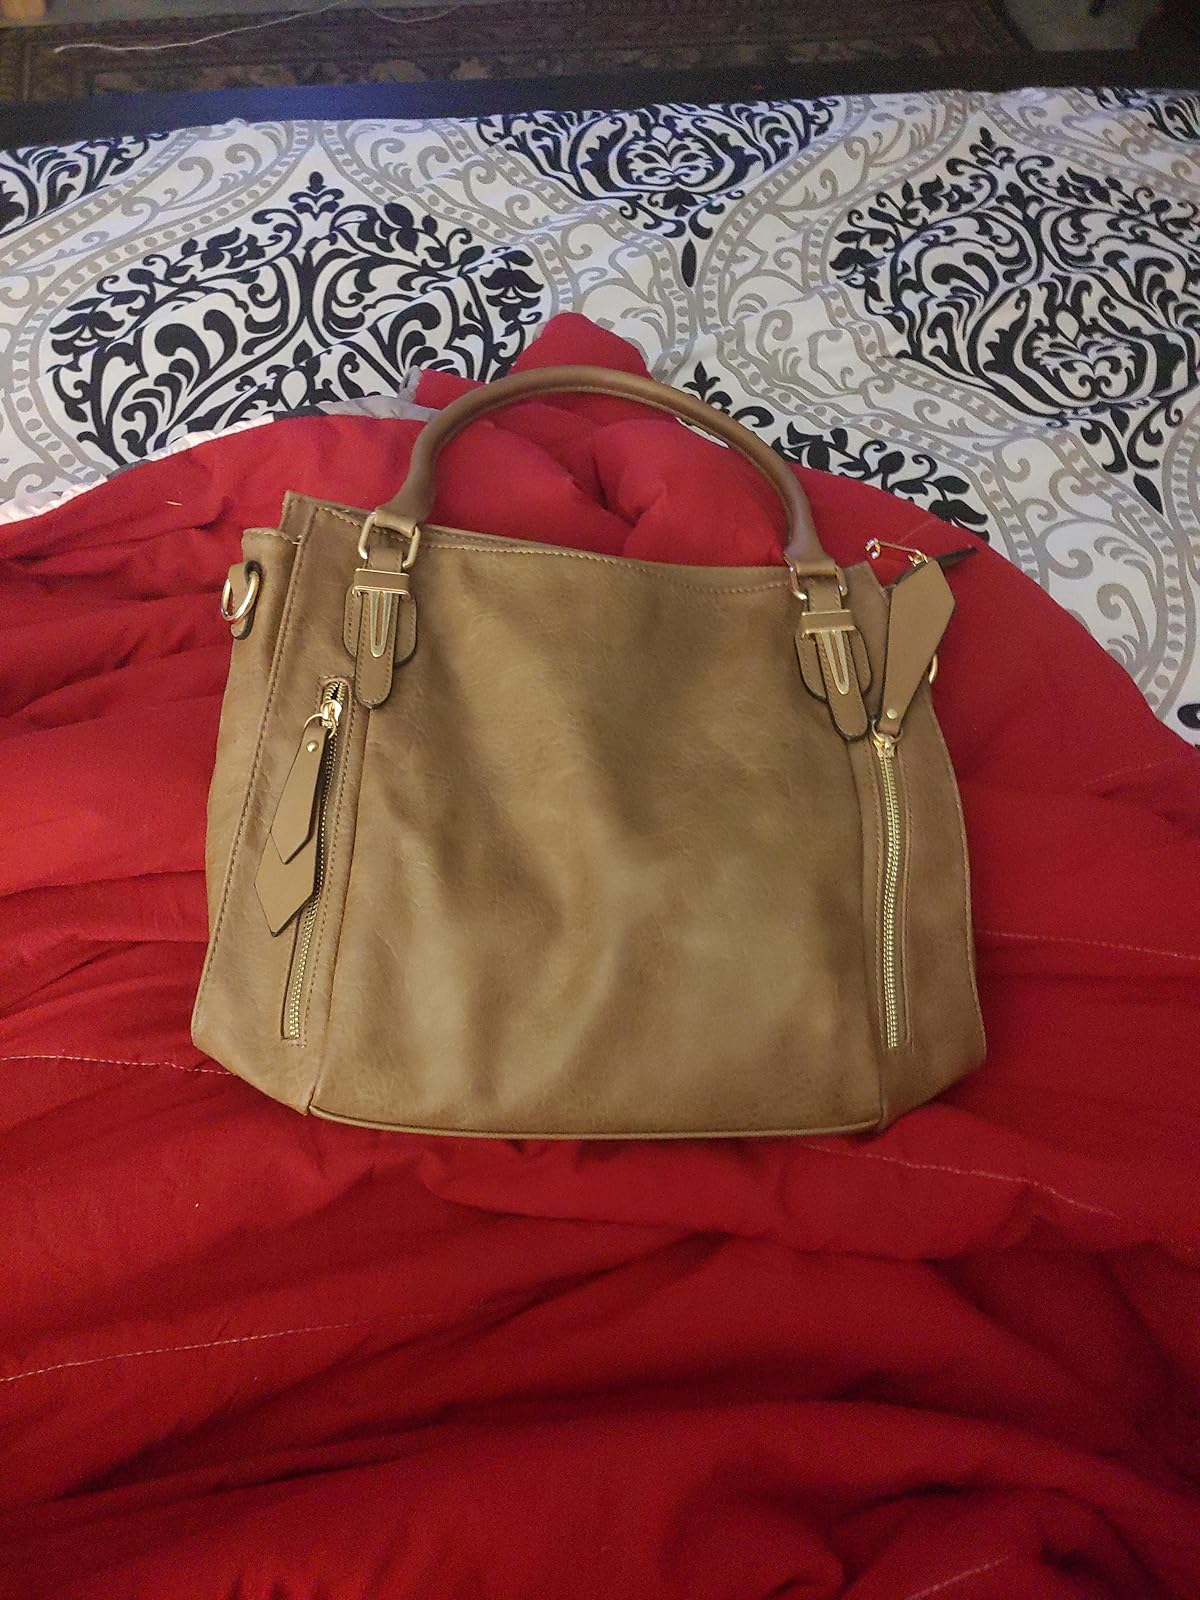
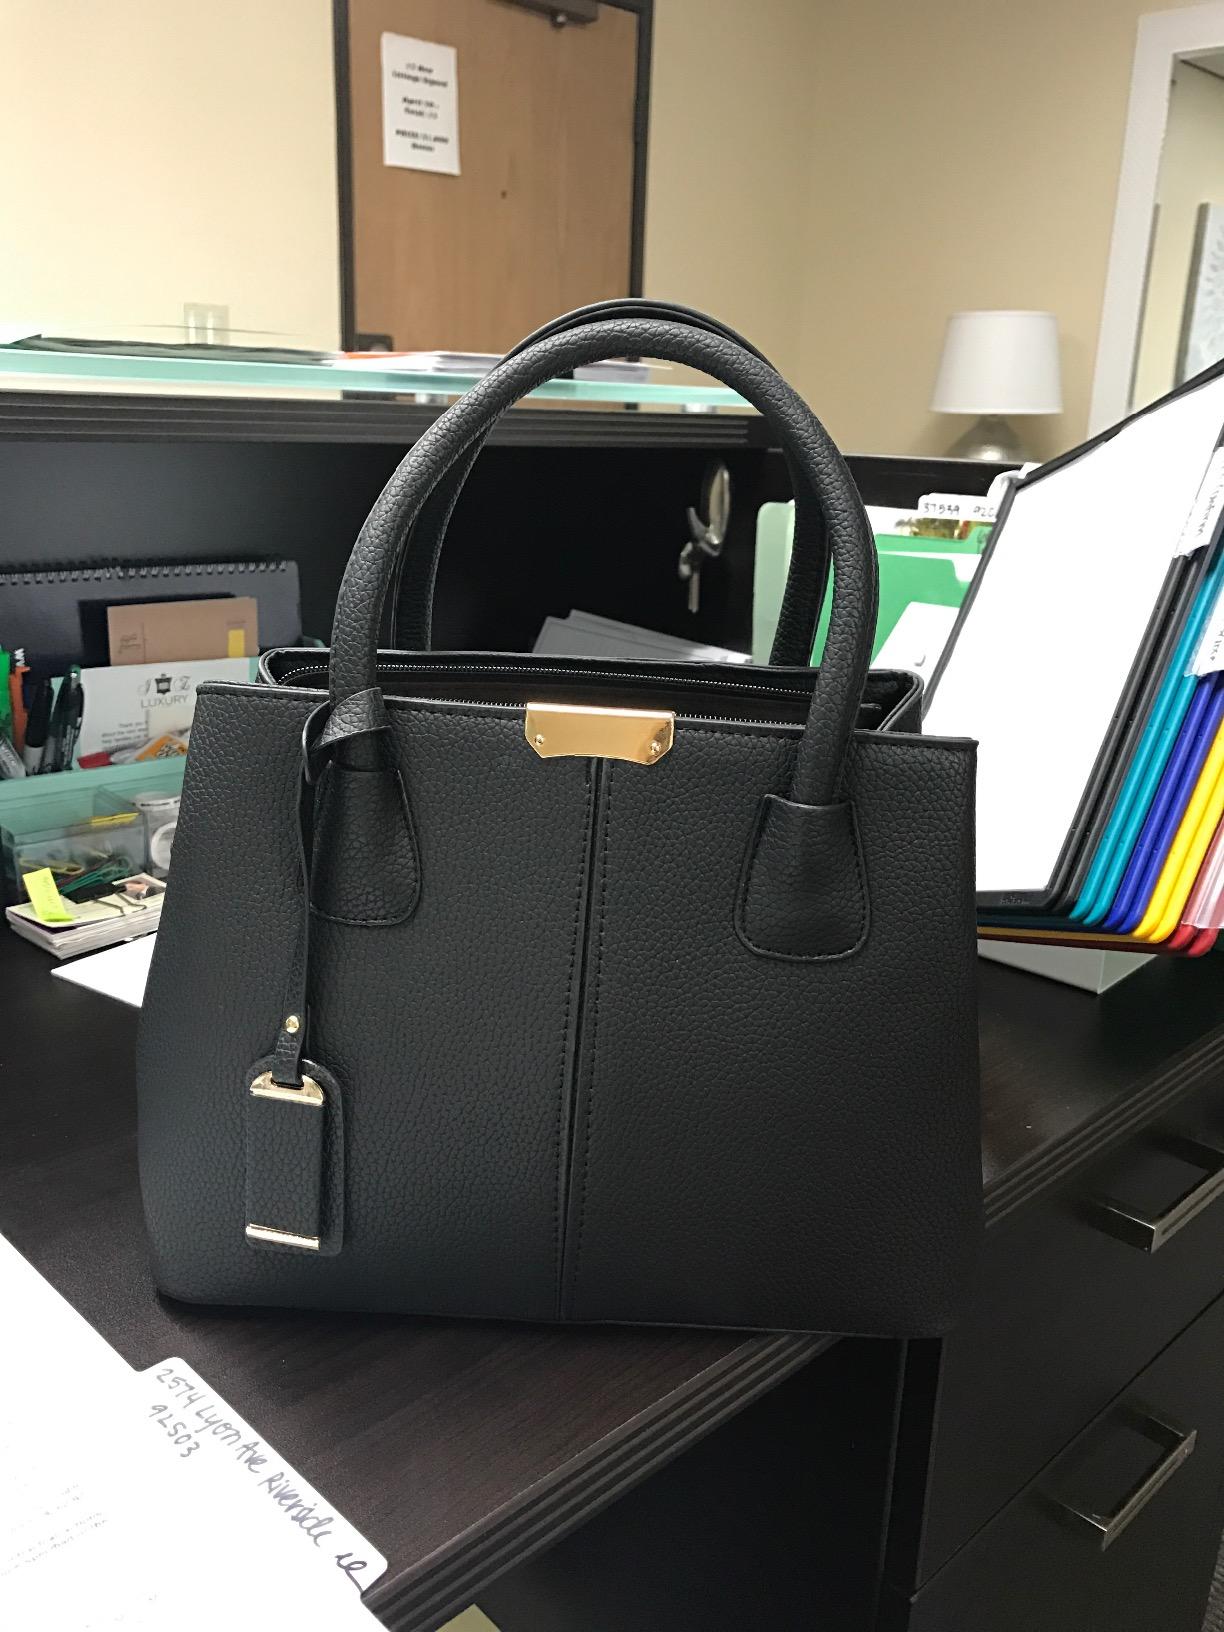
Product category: accessories_handbag
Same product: no